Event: Nepal Earthquake
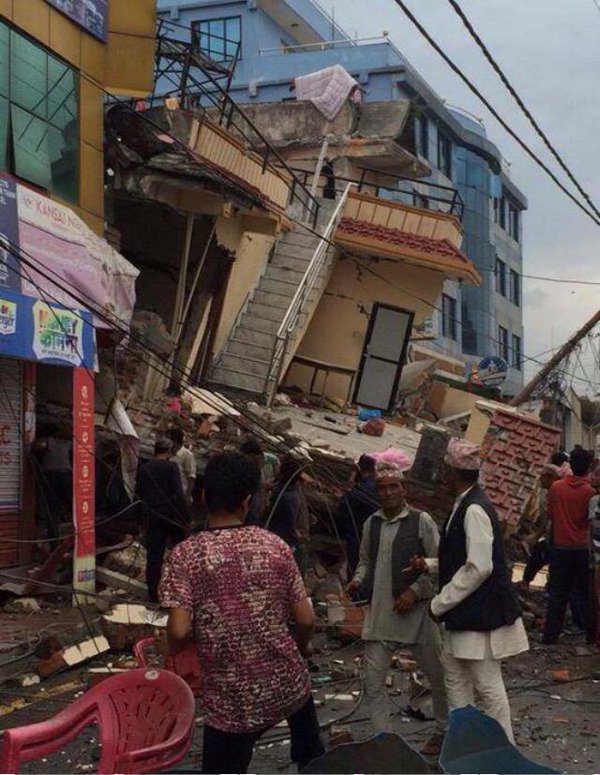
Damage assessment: damage